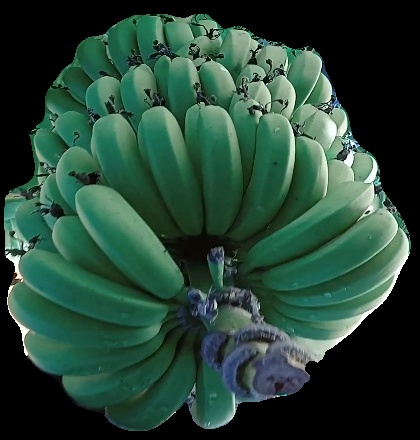
Variety: pachbale
Grade: grade1